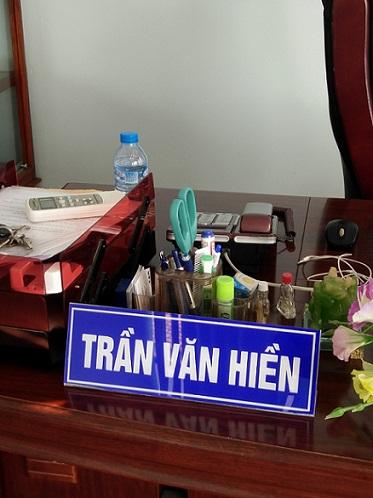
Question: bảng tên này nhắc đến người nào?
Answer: bảng tên này nhắc đến trần văn hiền